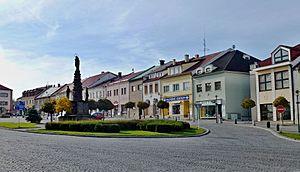
Skuteč est une ville du district de Chrudim, dans la région de Pardubice, en République tchèque. Sa population s'élevait à 5 053 habitants en 2017.